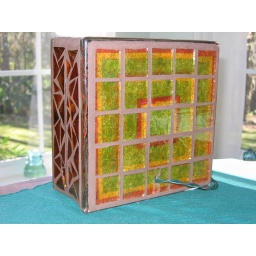
decorative paper under clear glass